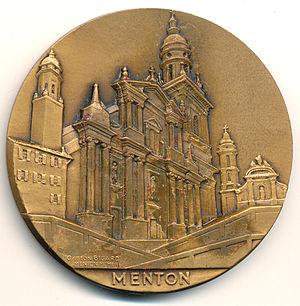
Revers de la médaille de la ville de Menton par Gaston Bigard (1953), bronze 67mm
Menton est une commune française du département des Alpes-Maritimes située à la frontière franco-italienne, proche de la principauté de Monaco, et une célèbre station touristique de la Côte d'Azur.
Gaston Bigard, né à Paris le 30 mars 1883 et mort à une date et un lieu inconnu, est un graveur sur métaux et médailliste français.
Menton est une ville de la Côte d'Azur, fondée au XIIᵉ siècle et qui a appartenu pendant cinq siècles à la principauté de Monaco.